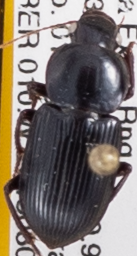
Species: Discoderus robustus
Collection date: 2018-08-01
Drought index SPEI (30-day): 0.058
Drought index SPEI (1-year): -2.09
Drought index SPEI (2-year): -1.23